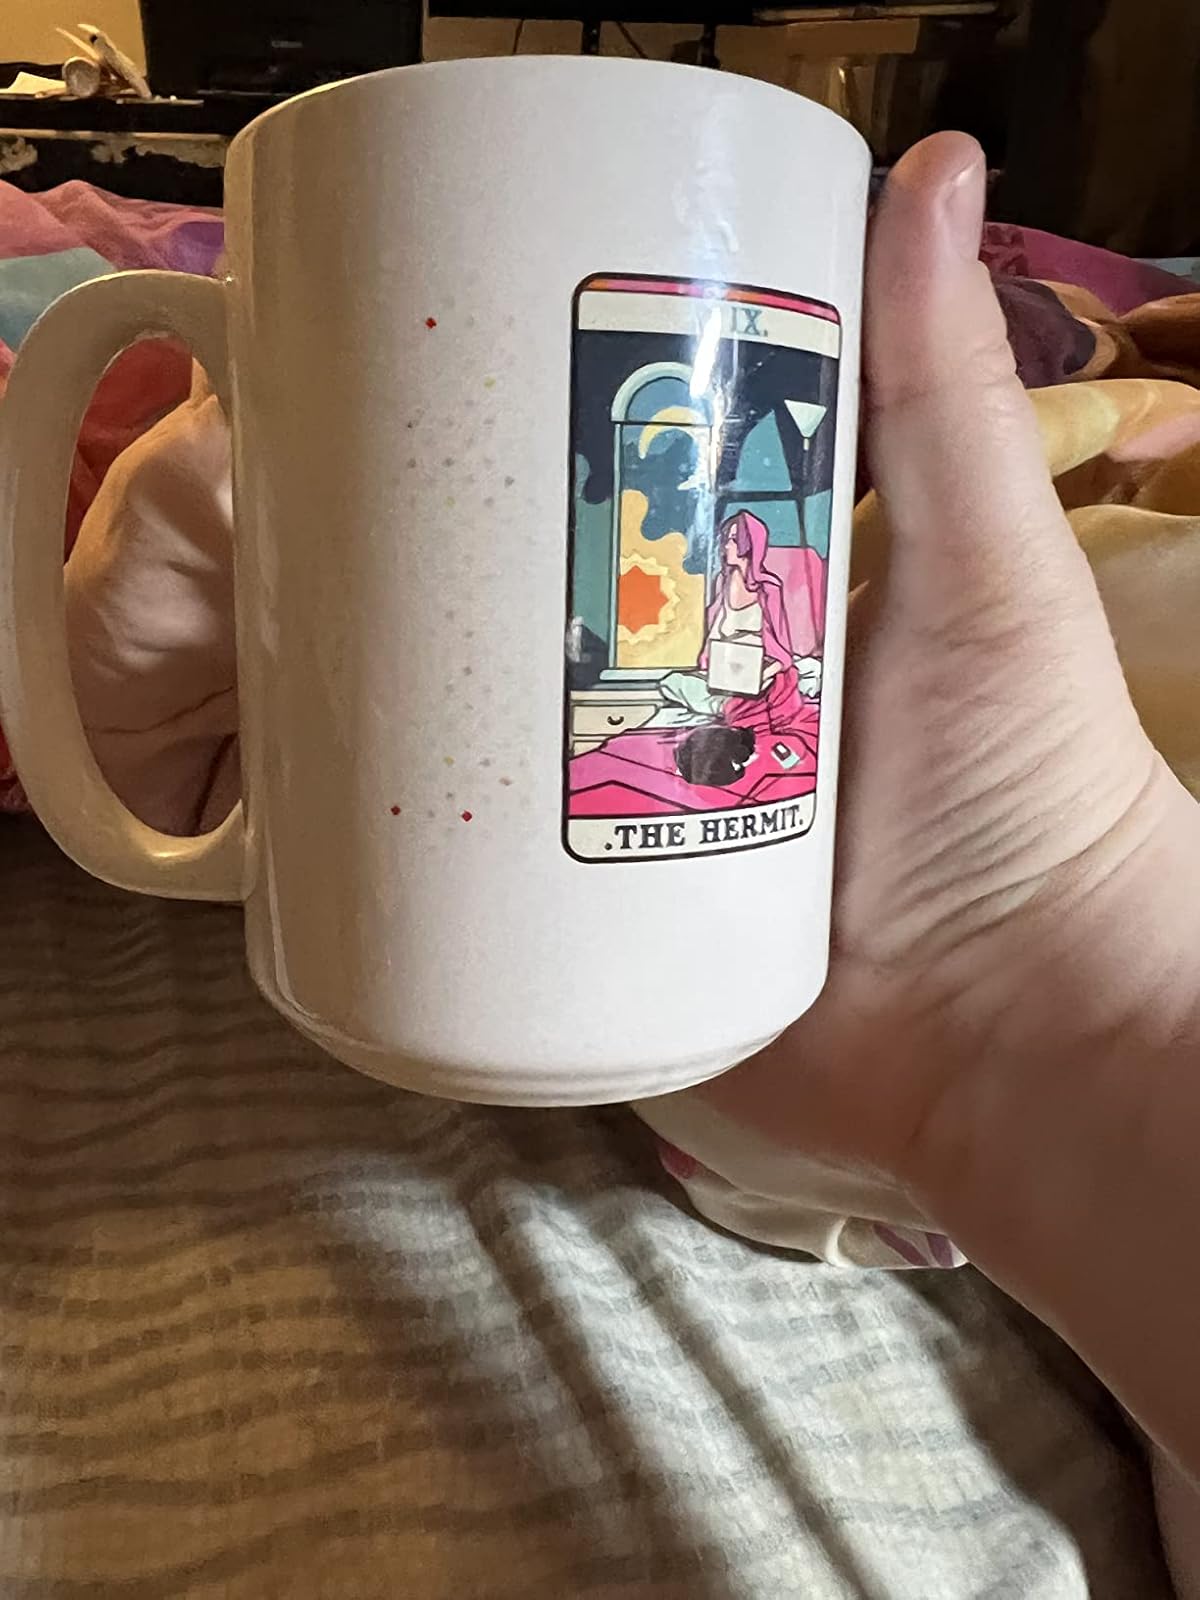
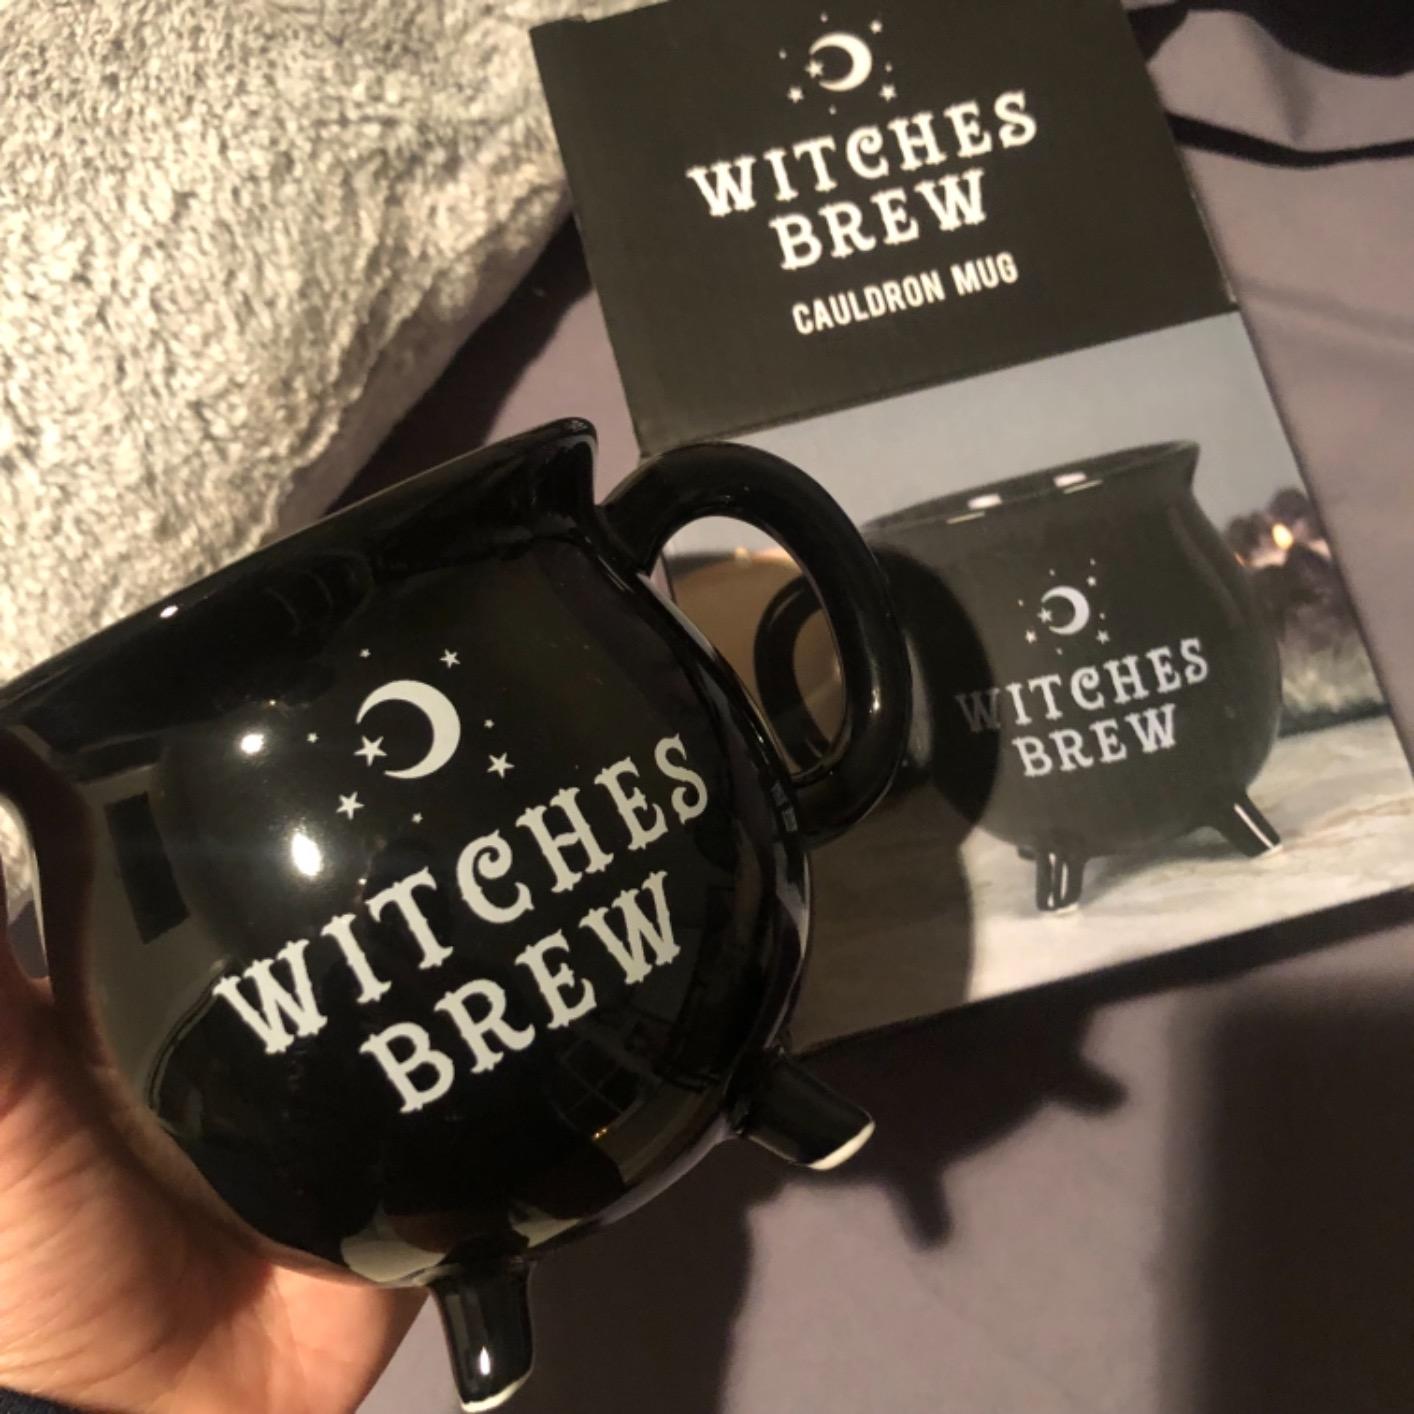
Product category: items_mug
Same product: no